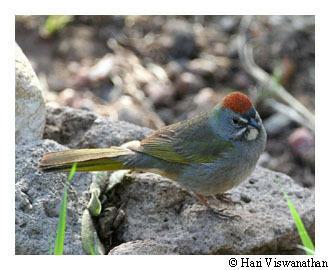
A photo of a green tailed towhee